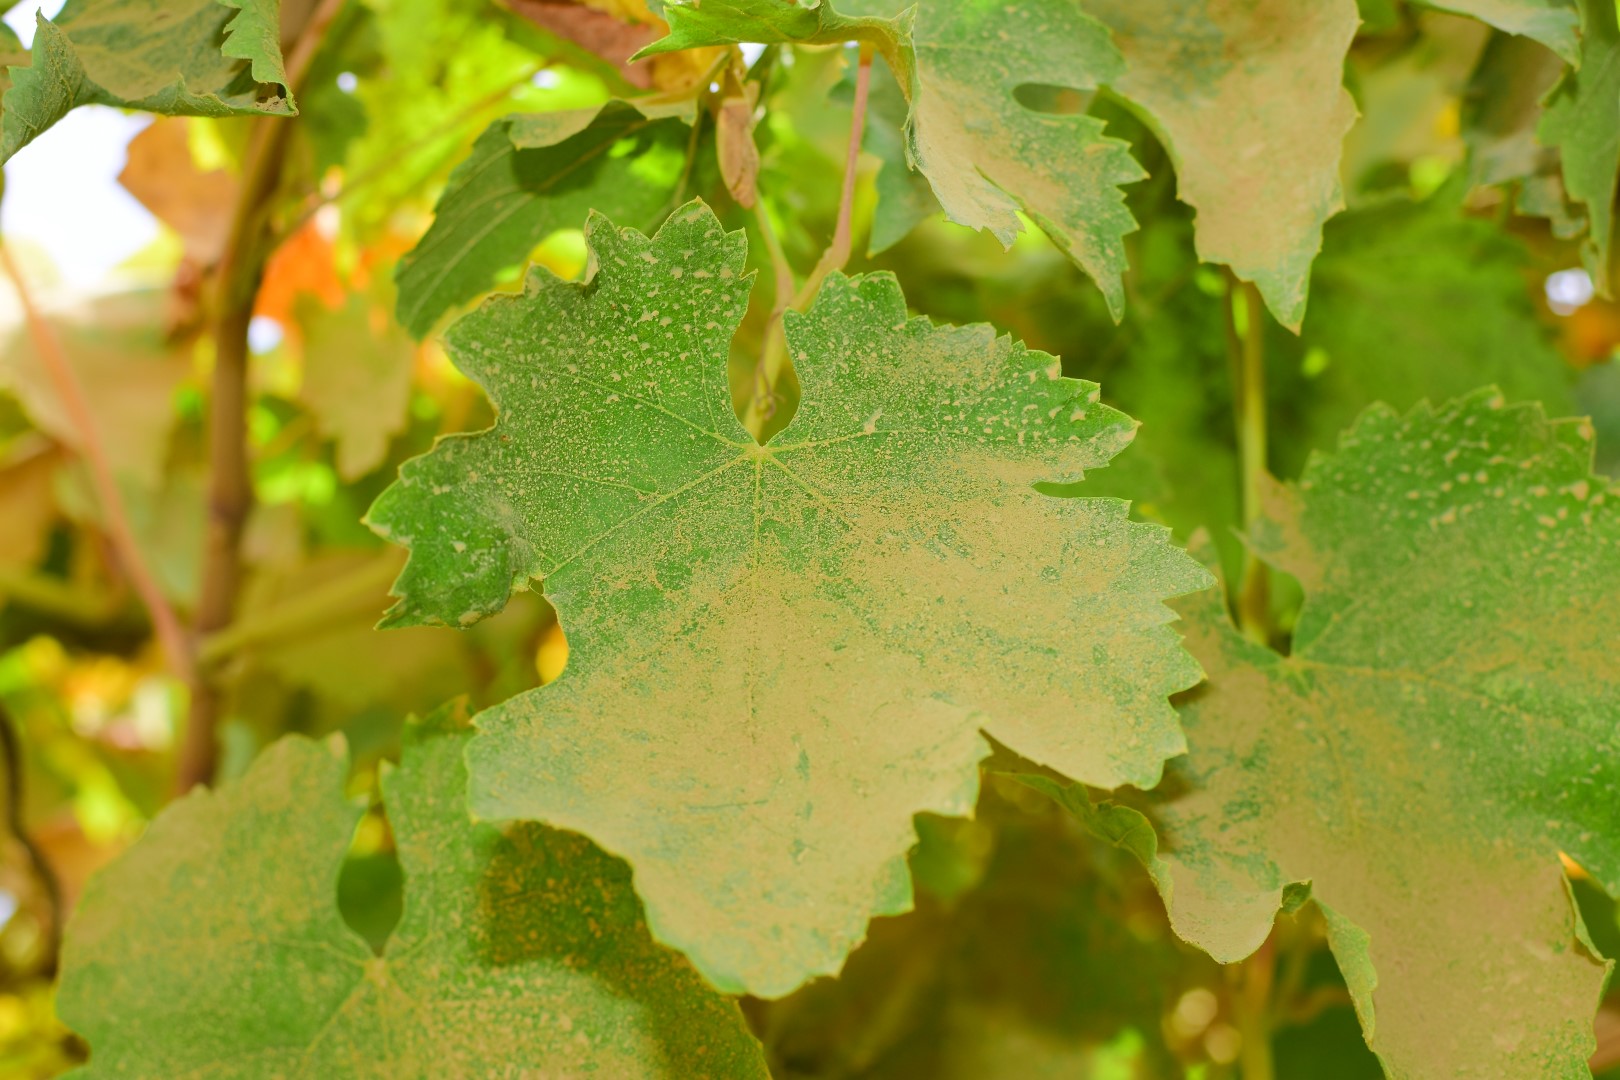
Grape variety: Thompson Seedless